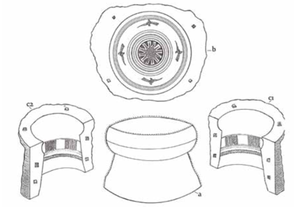
Schéma type de fabrication d’un tambour de bronze en trois parties ( d’après E.C. Bunker et D. Latchford )
Les tambours de bronze de l'Asie du Sud-Est sont des instruments sonores créés il y a environ 2 500 ans, au sein de royaumes indépendants et animistes, le long du bassin du Fleuve Rouge, aux confins de la Chine et du Vietnam actuels. Leur alliage de cuivre, aux qualités jusqu'alors inconnues, tout autant que leur compatibilité avec les valeurs des peuples concernés, peuvent expliquer leurs succès récurrents, sous des formes diverses jusqu'à nos jours.